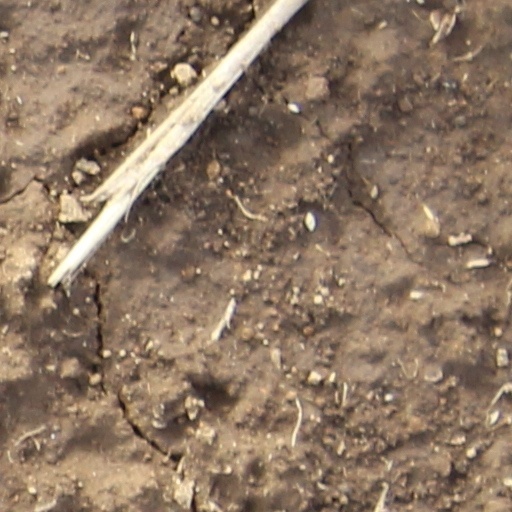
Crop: wheat